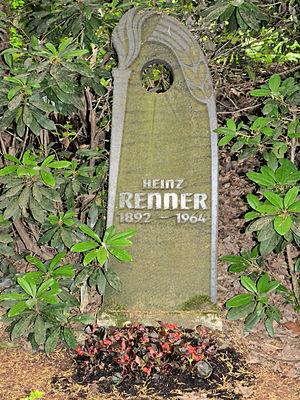
Heinz Renner est un homme politique allemand communiste.